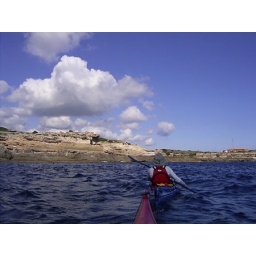
Another fantastic day in September with white clouds on a very blue sky